Theory of Colours

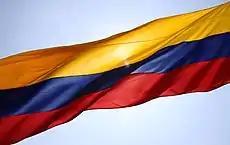
Flag of Colombia

Goethe anticipated Ewald Hering's Opponent process theory by proposing a symmetric colour wheel. He writes, "The chromatic circle... [is] arranged in a general way according to the natural order... for the colours diametrically opposed to each other in this diagram are those which reciprocally evoke each other in the eye. Thus, yellow demands violet; orange [demands] blue; purple [demands] green; and vice versa: thus... all intermediate gradations reciprocally evoke each other; the simpler colour demanding the compound, and vice versa ( paragraph #50).